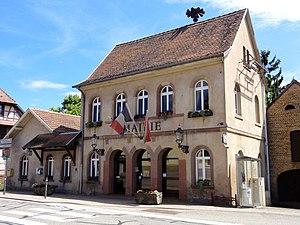
Breuschwickersheim [bʁœjʃvikɛʁshajm] est une commune française située dans le département du Bas-Rhin, en région Grand Est. Elle se trouve dans la région historique et culturelle d'Alsace.